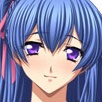
Portrait style: Anime Portrait